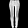
Label: Trouser